Sky position (RA, Dec in degrees): 202.483, 0.3885
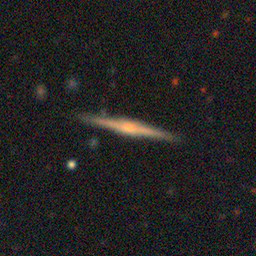
Galaxy morphology: Edge-on Galaxies with Bulge